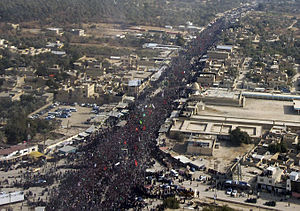
Slaget ved Karbala / Shia synspunkt
Ashura-optog i Irak
Slaget ved Karbala fandt sted den 10. muharram år 61 hidjra i byen Karbala i dagens Irak. På den ene side var tilhængere og slægtninge til profeten Muhammads barnebarn Hussein ibn Ali, som kæmpede mod en svær militær udstationering sendt af ukendte grupper. Flere Shia beretninger påstår at Ummayyadekongen Yazid ibn Muawiya skulle have sendt sit militær for at slå Hussein ihjel, mens Sunni beretninger påstår at Hussein blev forrådt af sit eget folk. Der findes meget få beviser eller svage beviser på at Yazid skulle have været bagmanden bag Imam Husseins død.